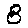
Label: 8